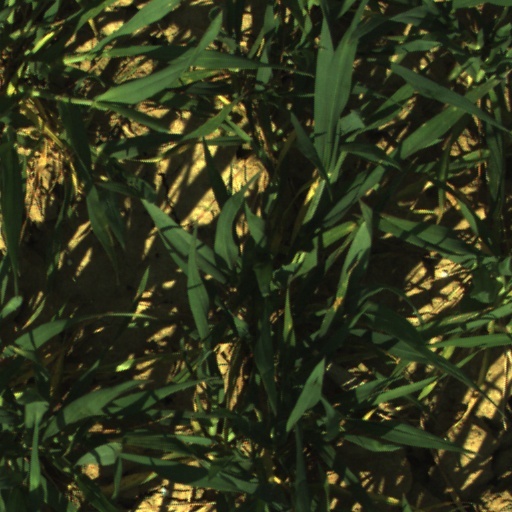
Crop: wheat